Answer in natural language. How many Windows are visible in the scene? Choose between the following options: 1, 4, 2, 0 or 3
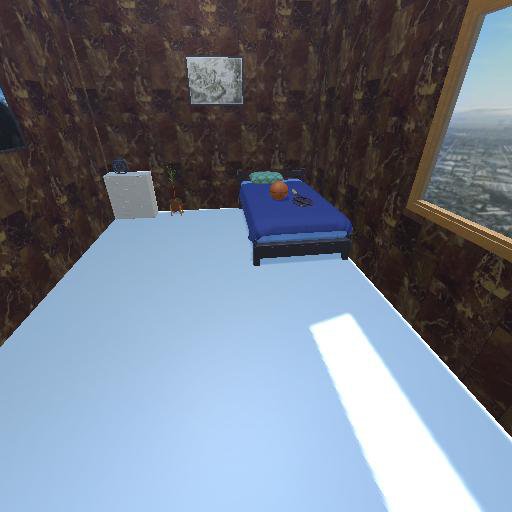
<answer>1</answer>